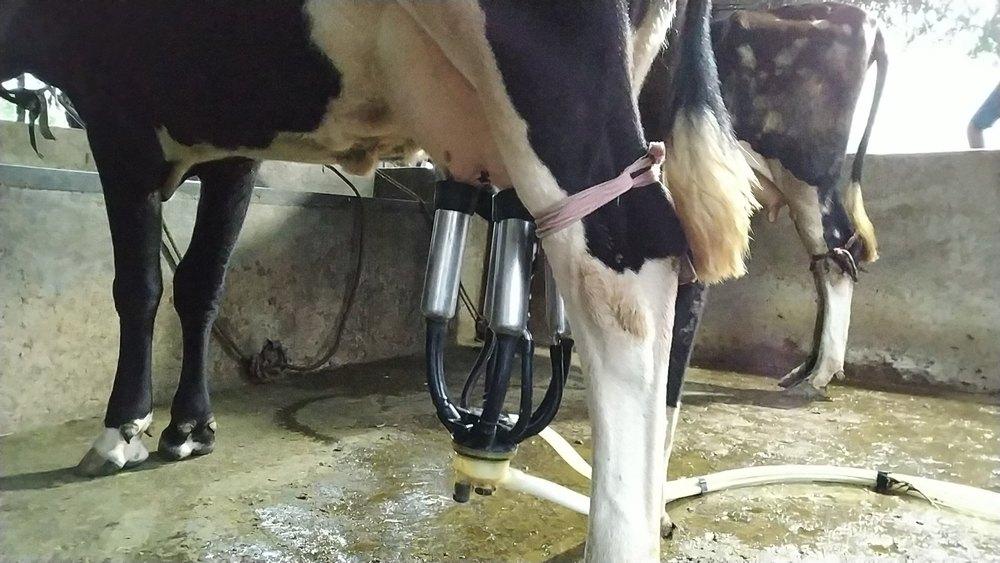
Ng'ombe inakumuliwa na mashine ambayo inawekwa kwenye titi kisha inawashwa.Mashine hii ikiwasha inakamua ng'ombe pekee yake na baada ya maziwa kutoka kwenye ng'ombe mashine hii inatolewa na titi la ng'ombe linapanguzwa liwe safi.